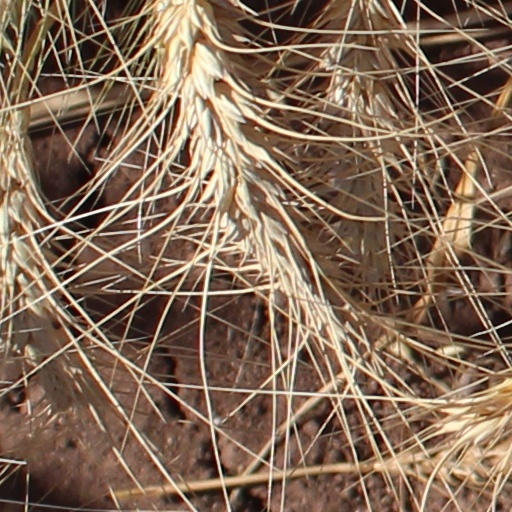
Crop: wheat